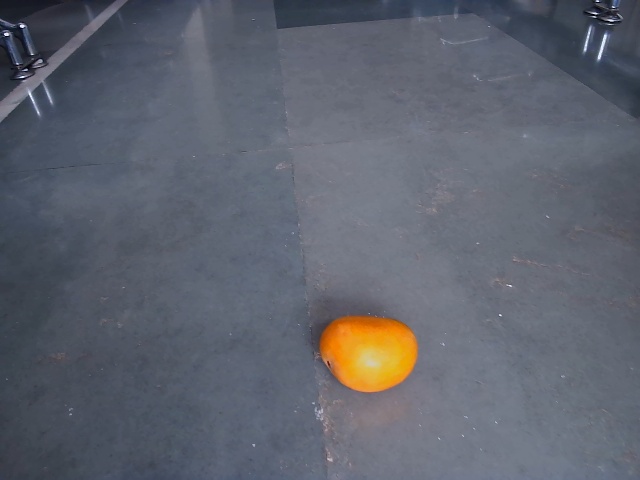
Label: Ripe_Mango